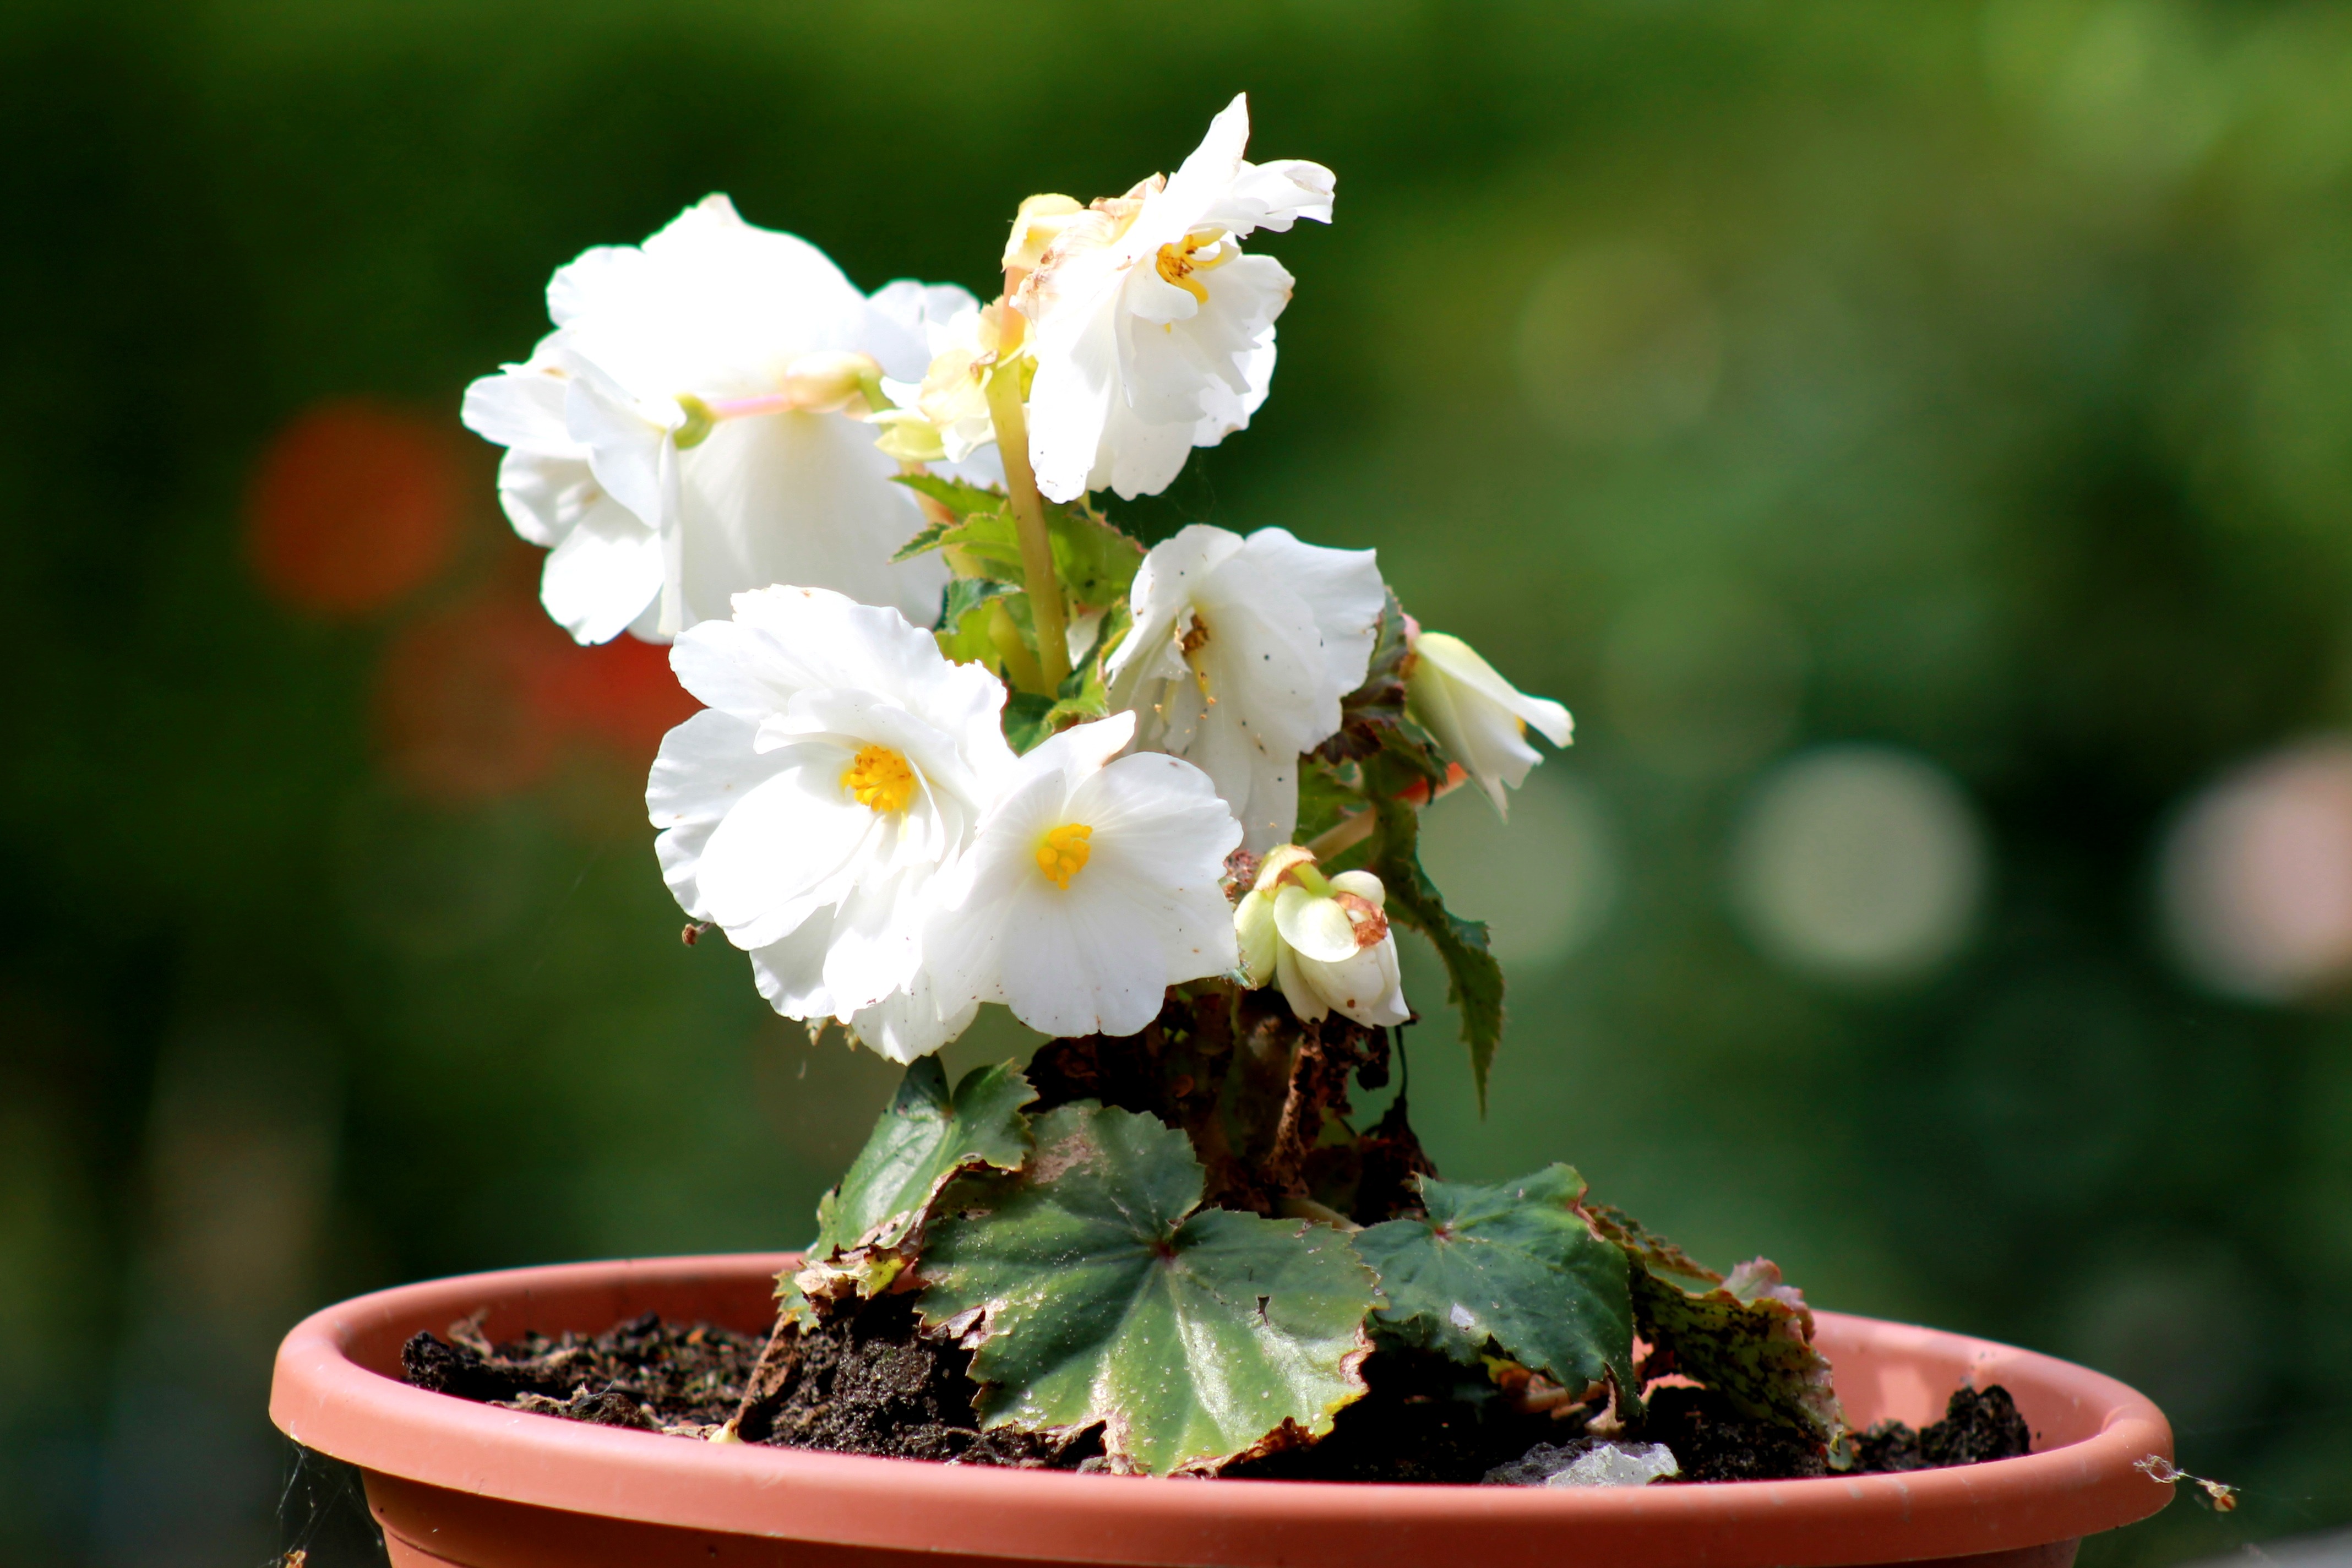
nature, blossom, plant, white, flower, bloom, botany, flora, macro photography, flowering plant, land plant, violet family